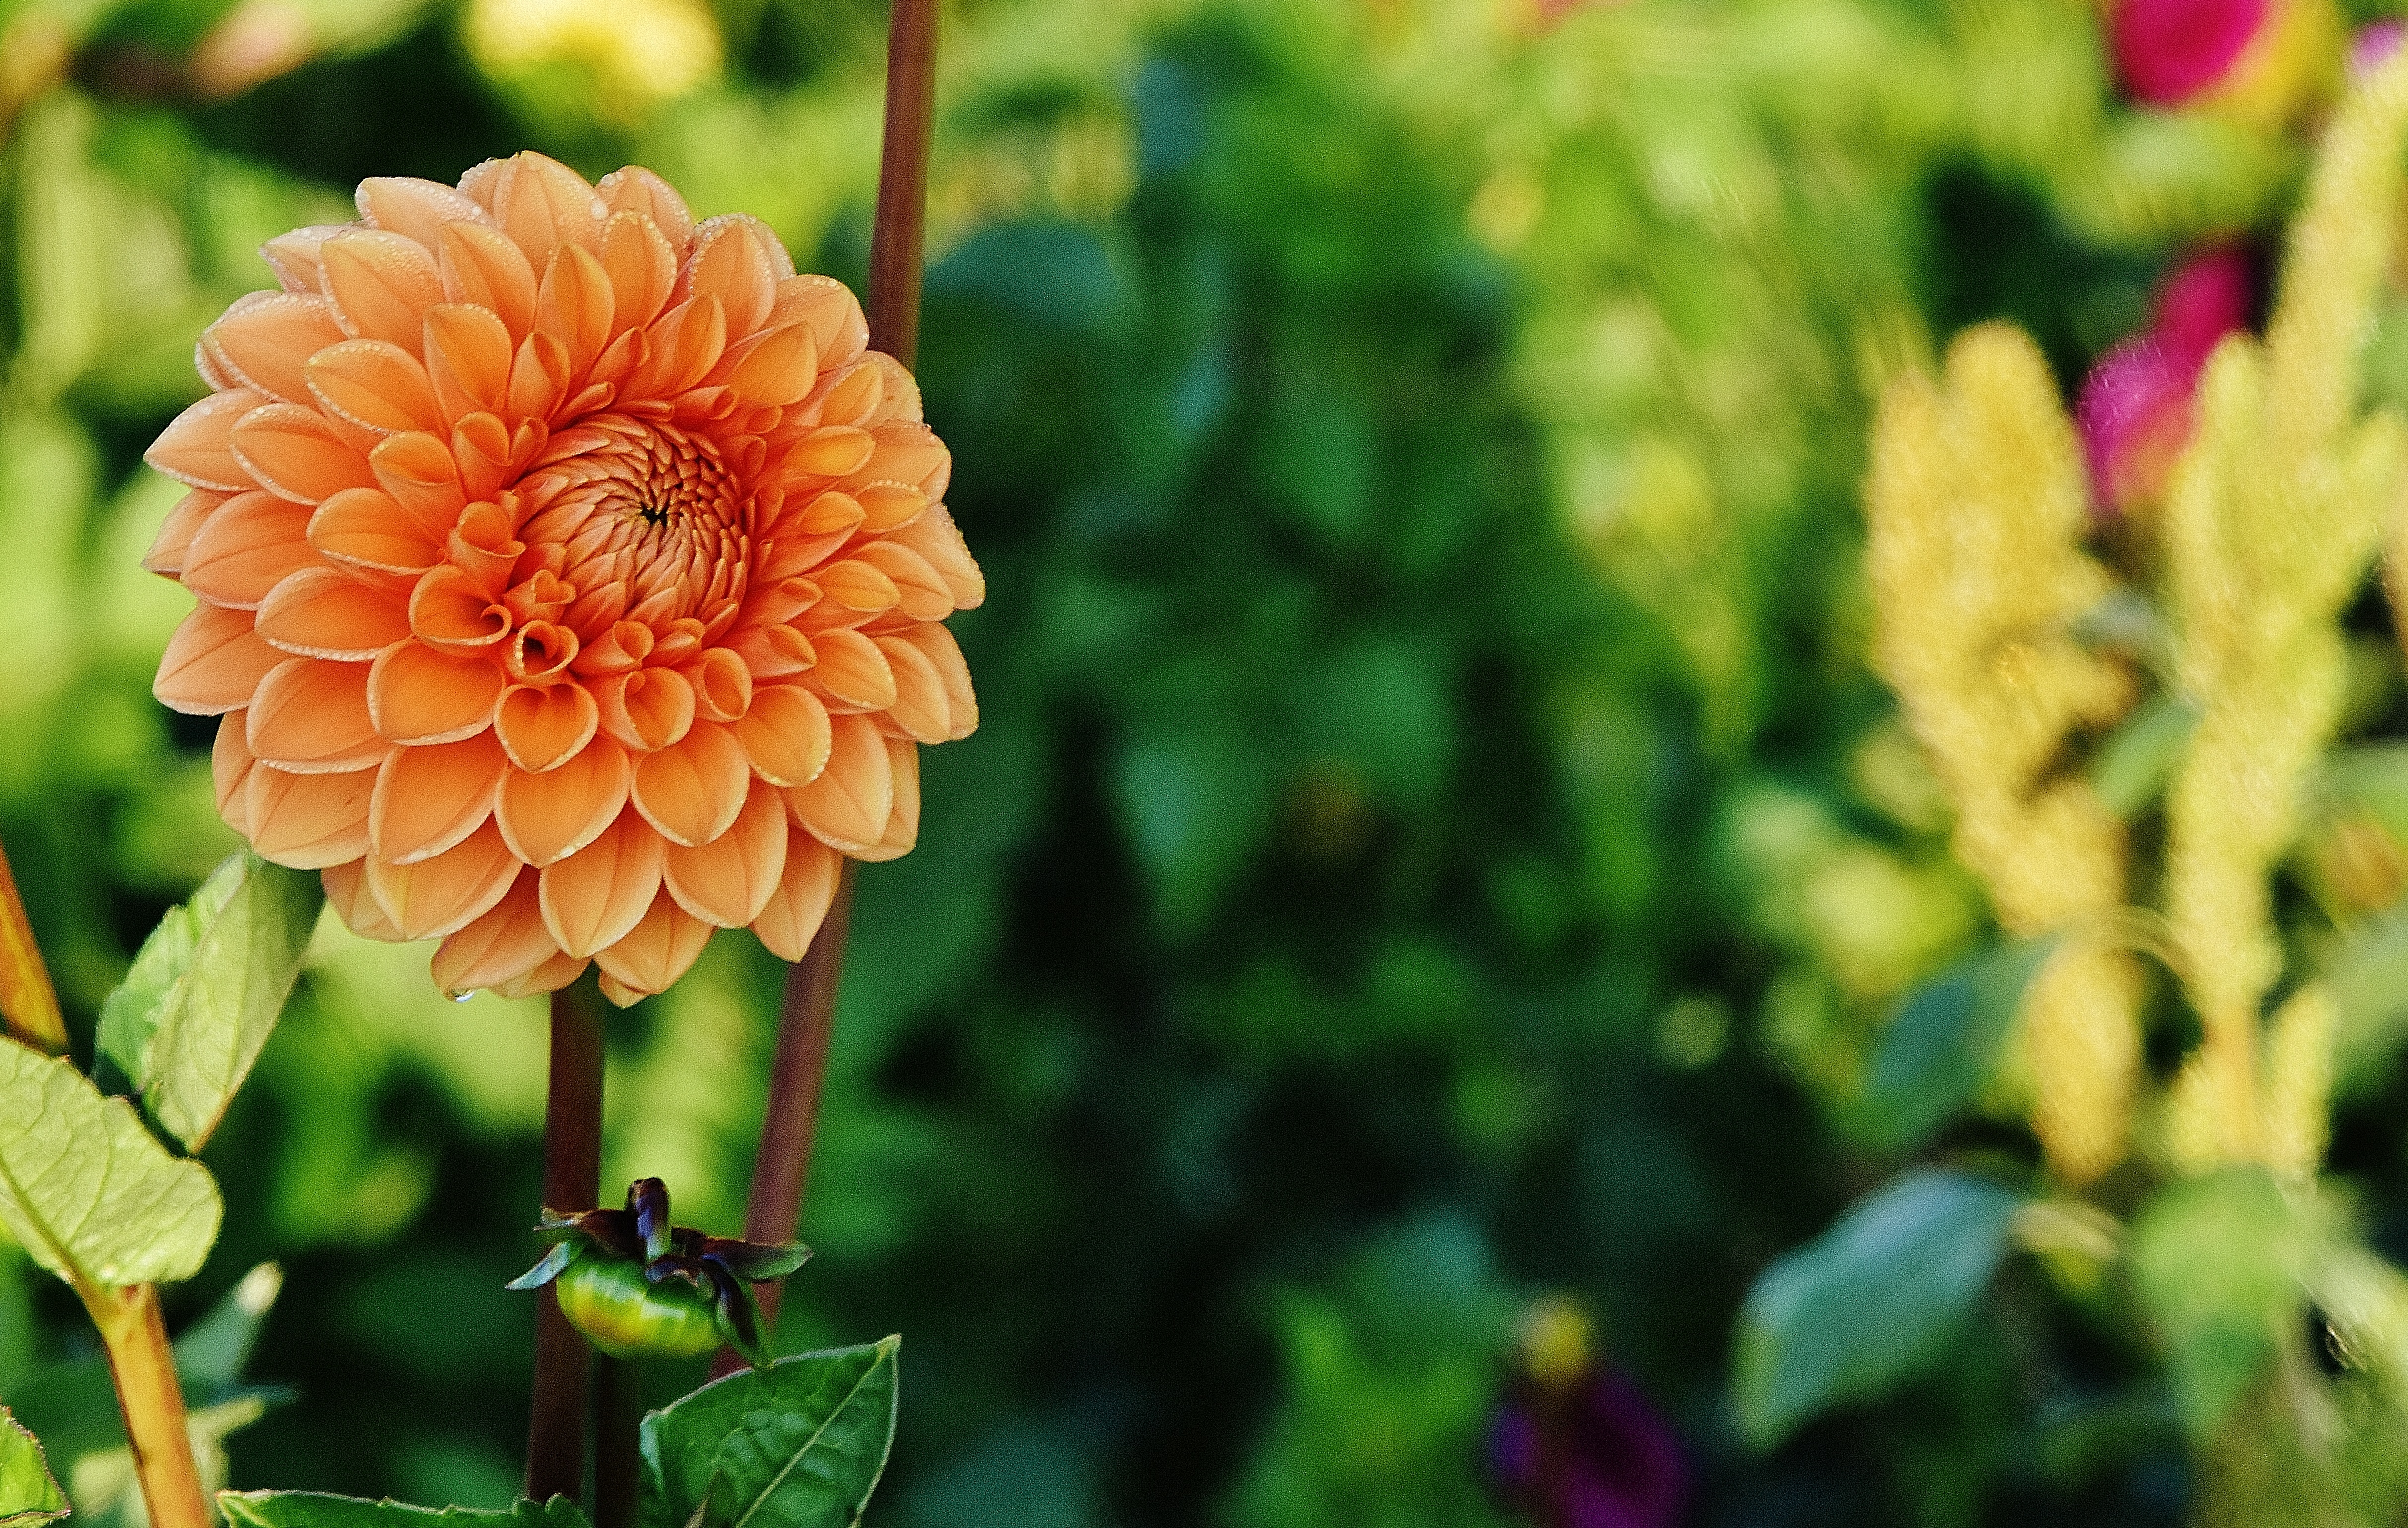
nature, blossom, plant, meadow, flower, petal, bloom, autumn, botany, yellow, garden, flora, wildflower, dahlia, asteraceae, dahlias, flower garden, dahlia garden, macro photography, flowering plant, ornamental flower, daisy family, dalia, land plant